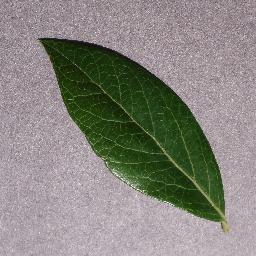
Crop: blueberry
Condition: healthy